Universal Track Carrier LPG

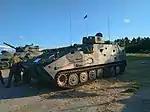
Command and Staff Vehicle WDSz

Command and Staff Vehicle WDSz – command and staff vehicle. Command and staff vehicles and command vehicles are designed to provide work places for the division commander, chief of staff, battery commander and fire platoon commander and their cooperating functionaries, to provide IT support for planning and decision-making processes in the division's command and fire control system, and to maintain communications. The vehicle is equipped with: